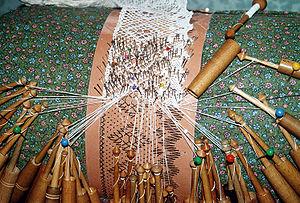
La dentelle aux fuseaux est une technique manuelle traditionnelle de la passementerie qui consiste à tisser des pièces délicates telles que napperons, mouchoirs, broderies en dentelle faite à la main, à partir de fil de coton enroulé sur des fuseaux que l'on tisse à partir d'un modèle réalisé sur un carton ou un carreau qui sert de patron.